Sky position (RA, Dec in degrees): 12.476, -0.1487
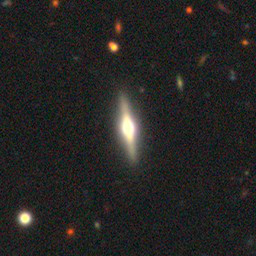
Galaxy morphology: Edge-on Galaxies with Bulge